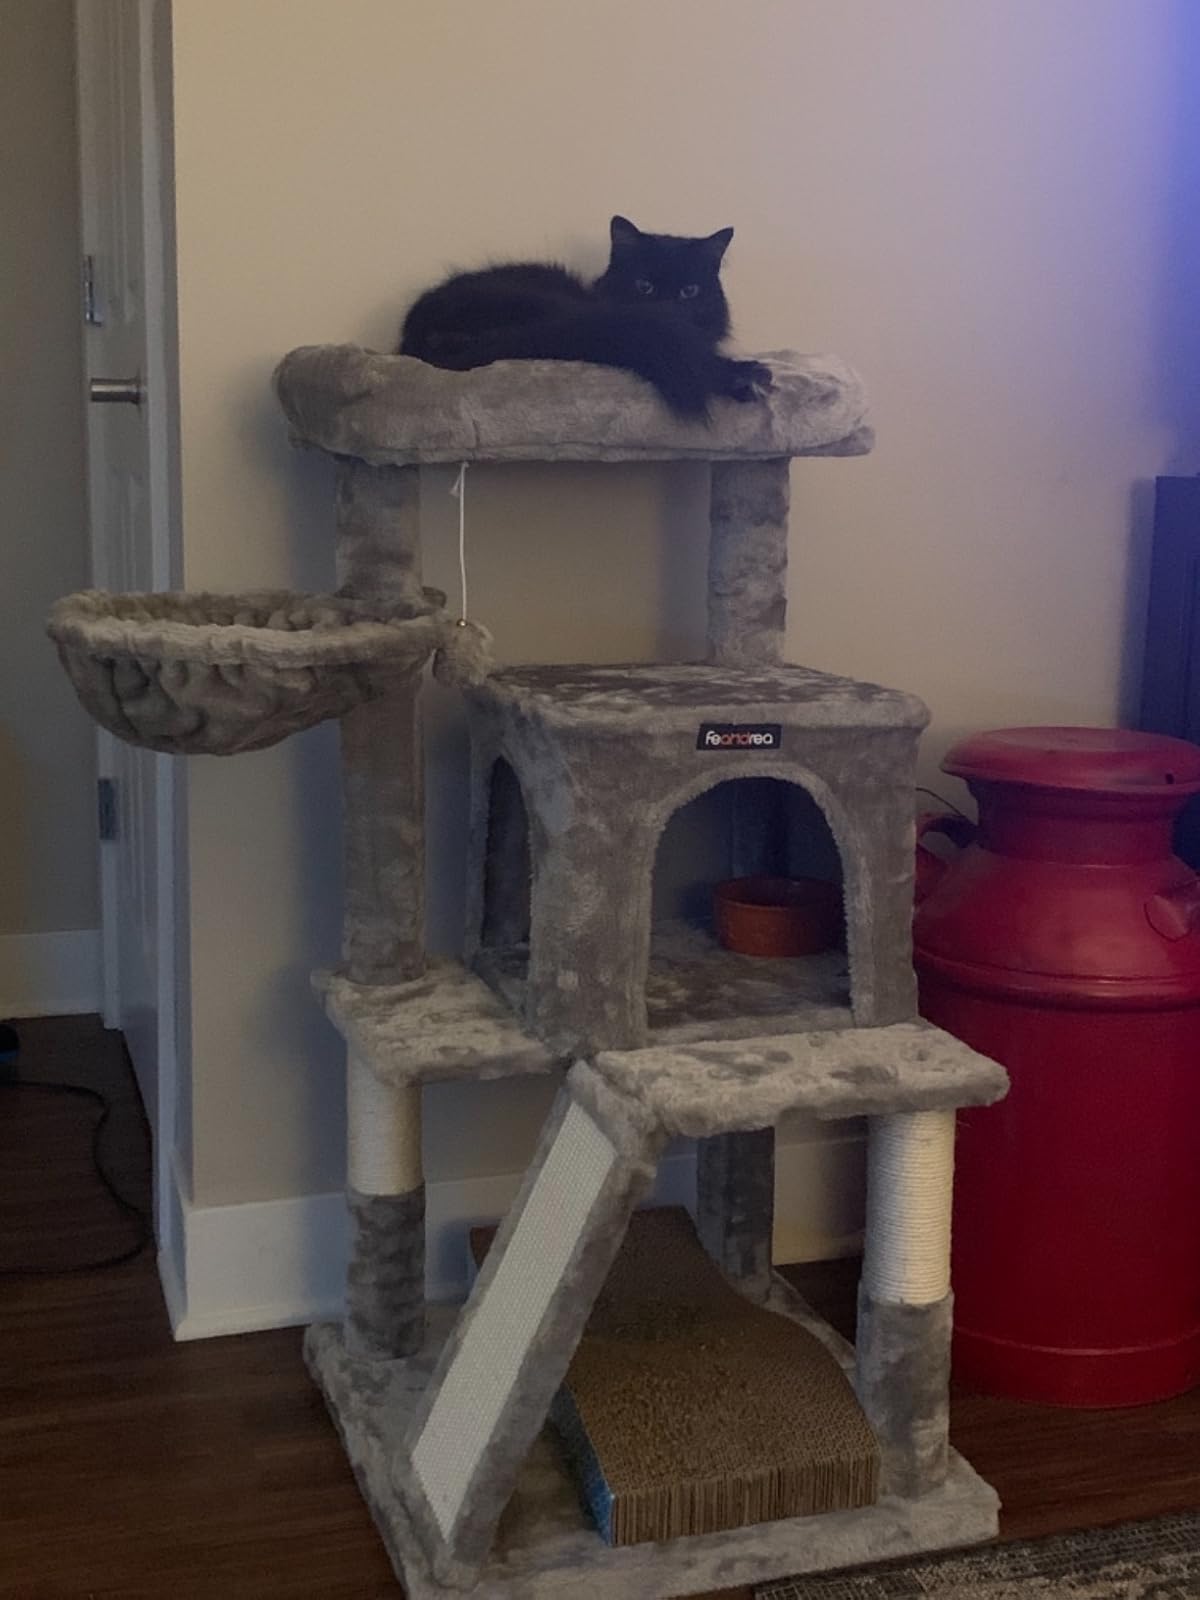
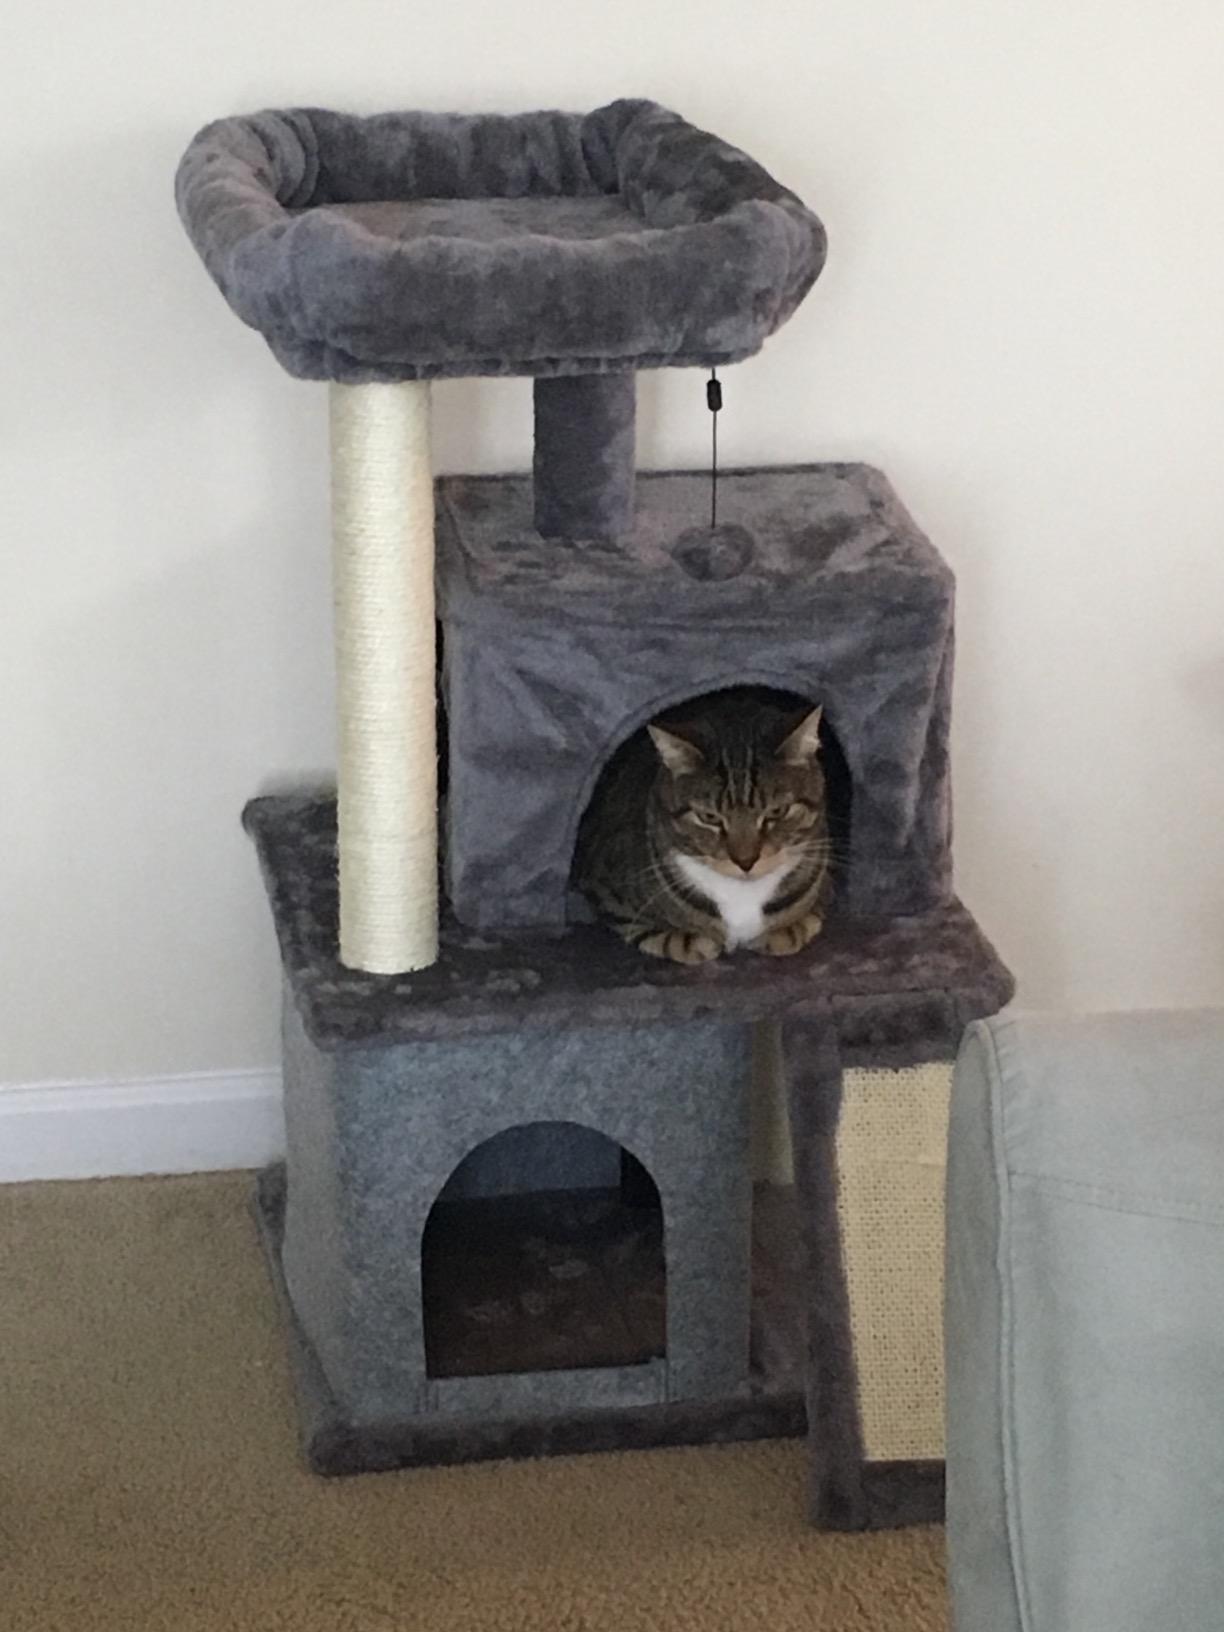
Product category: items_cat tree
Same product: no